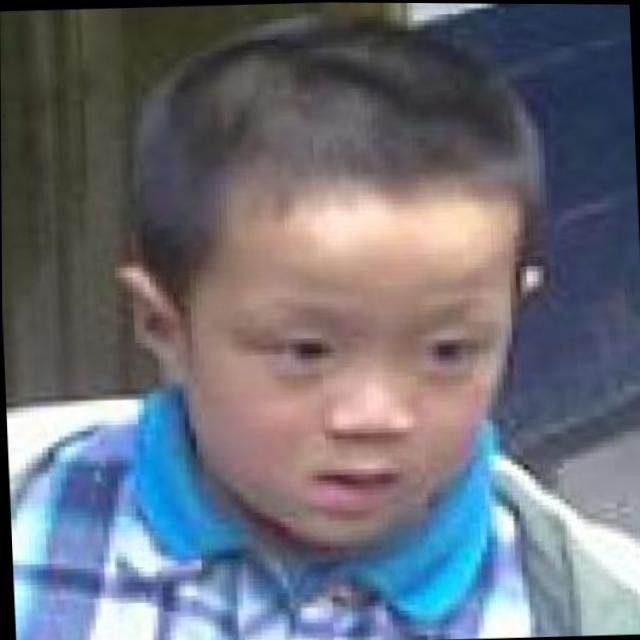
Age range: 0-12